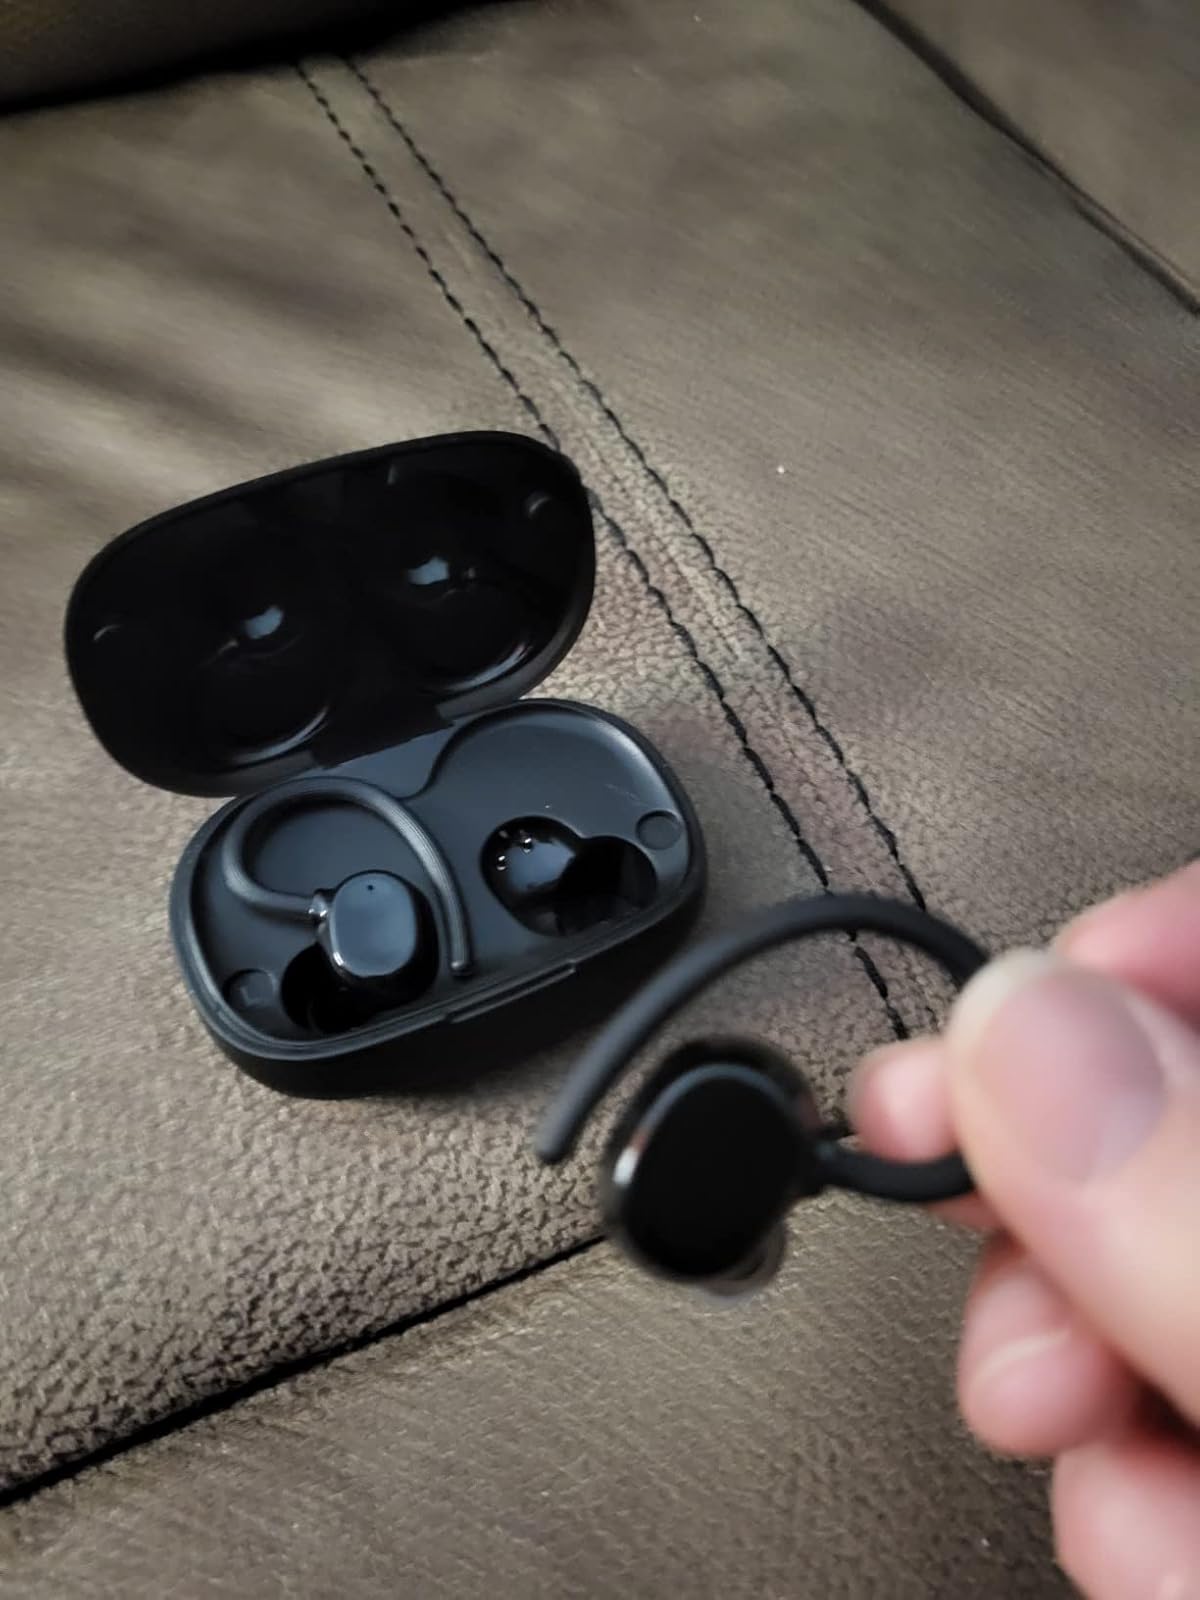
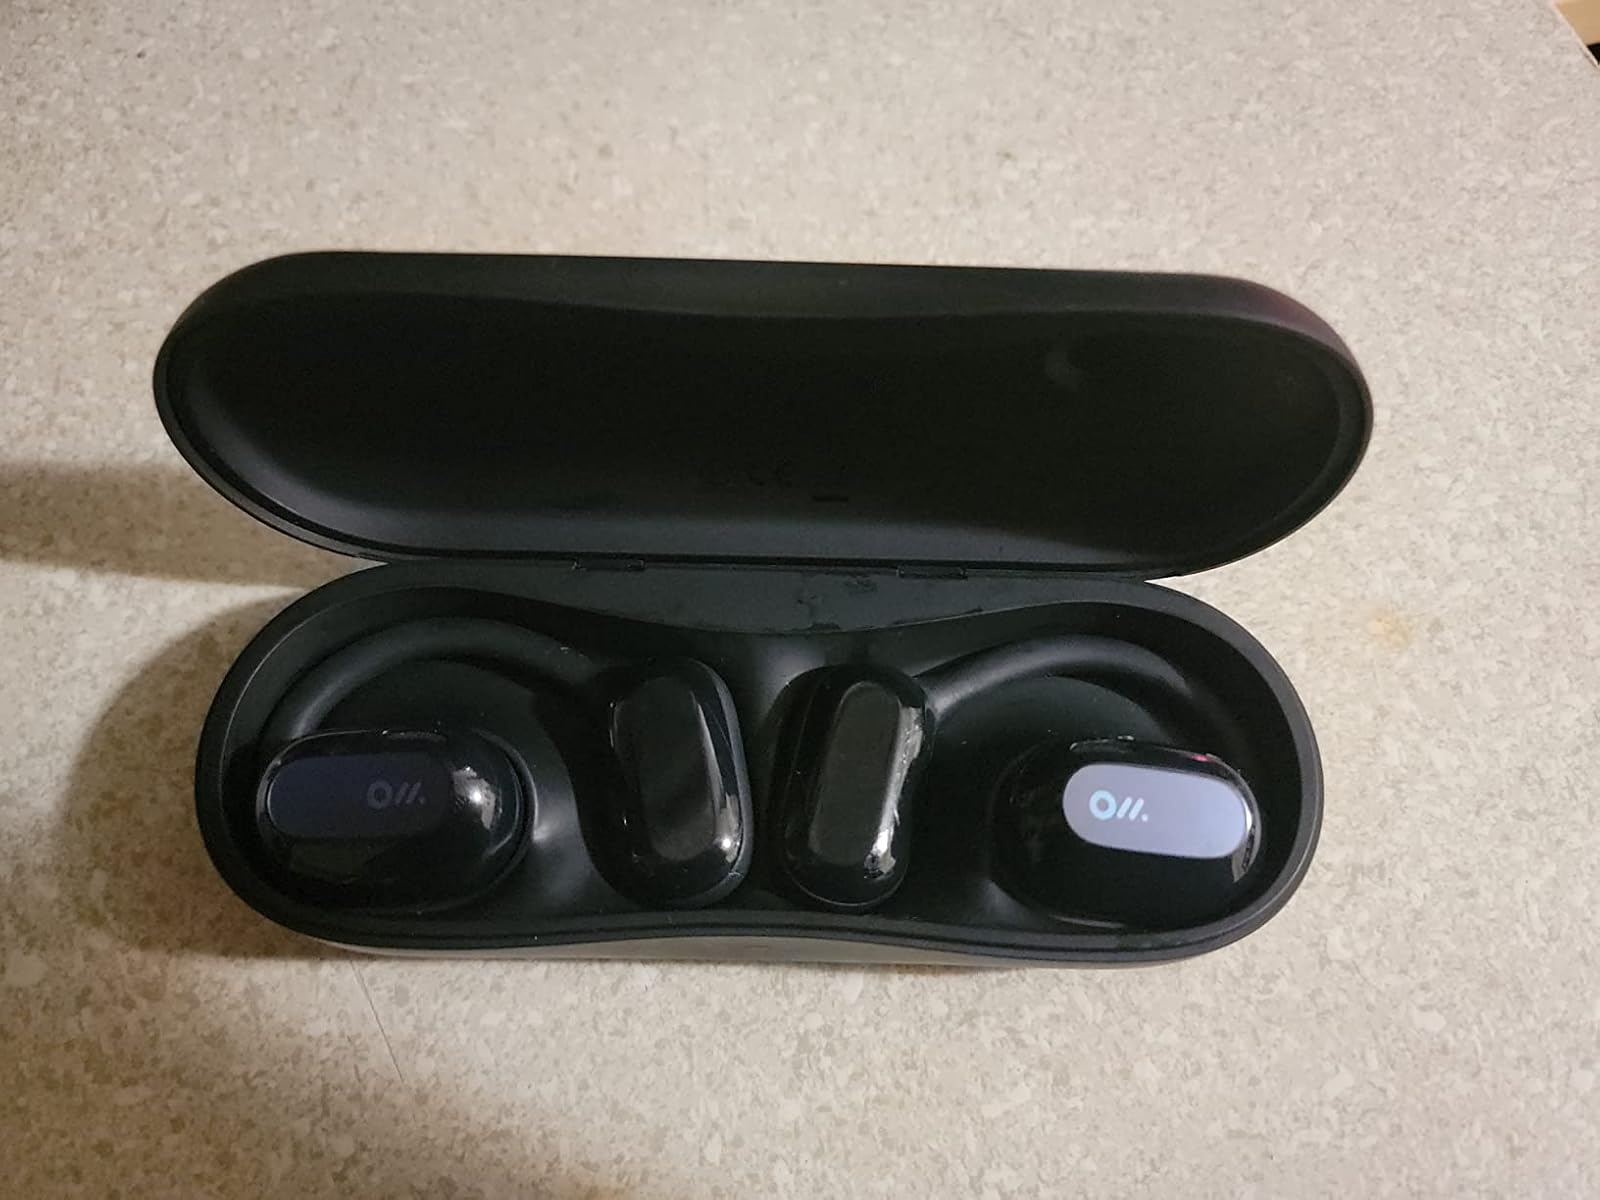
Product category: earbuds
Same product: no